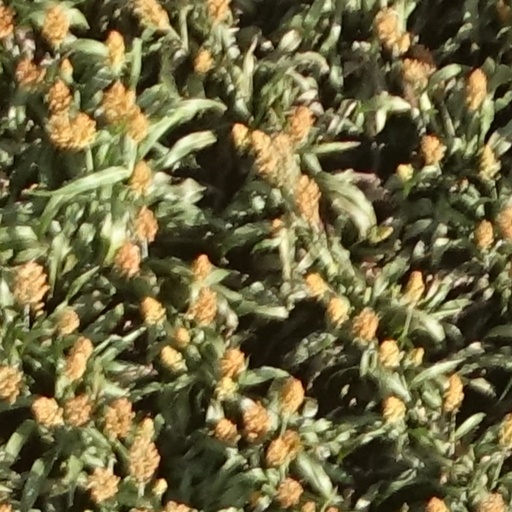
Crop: sorghum